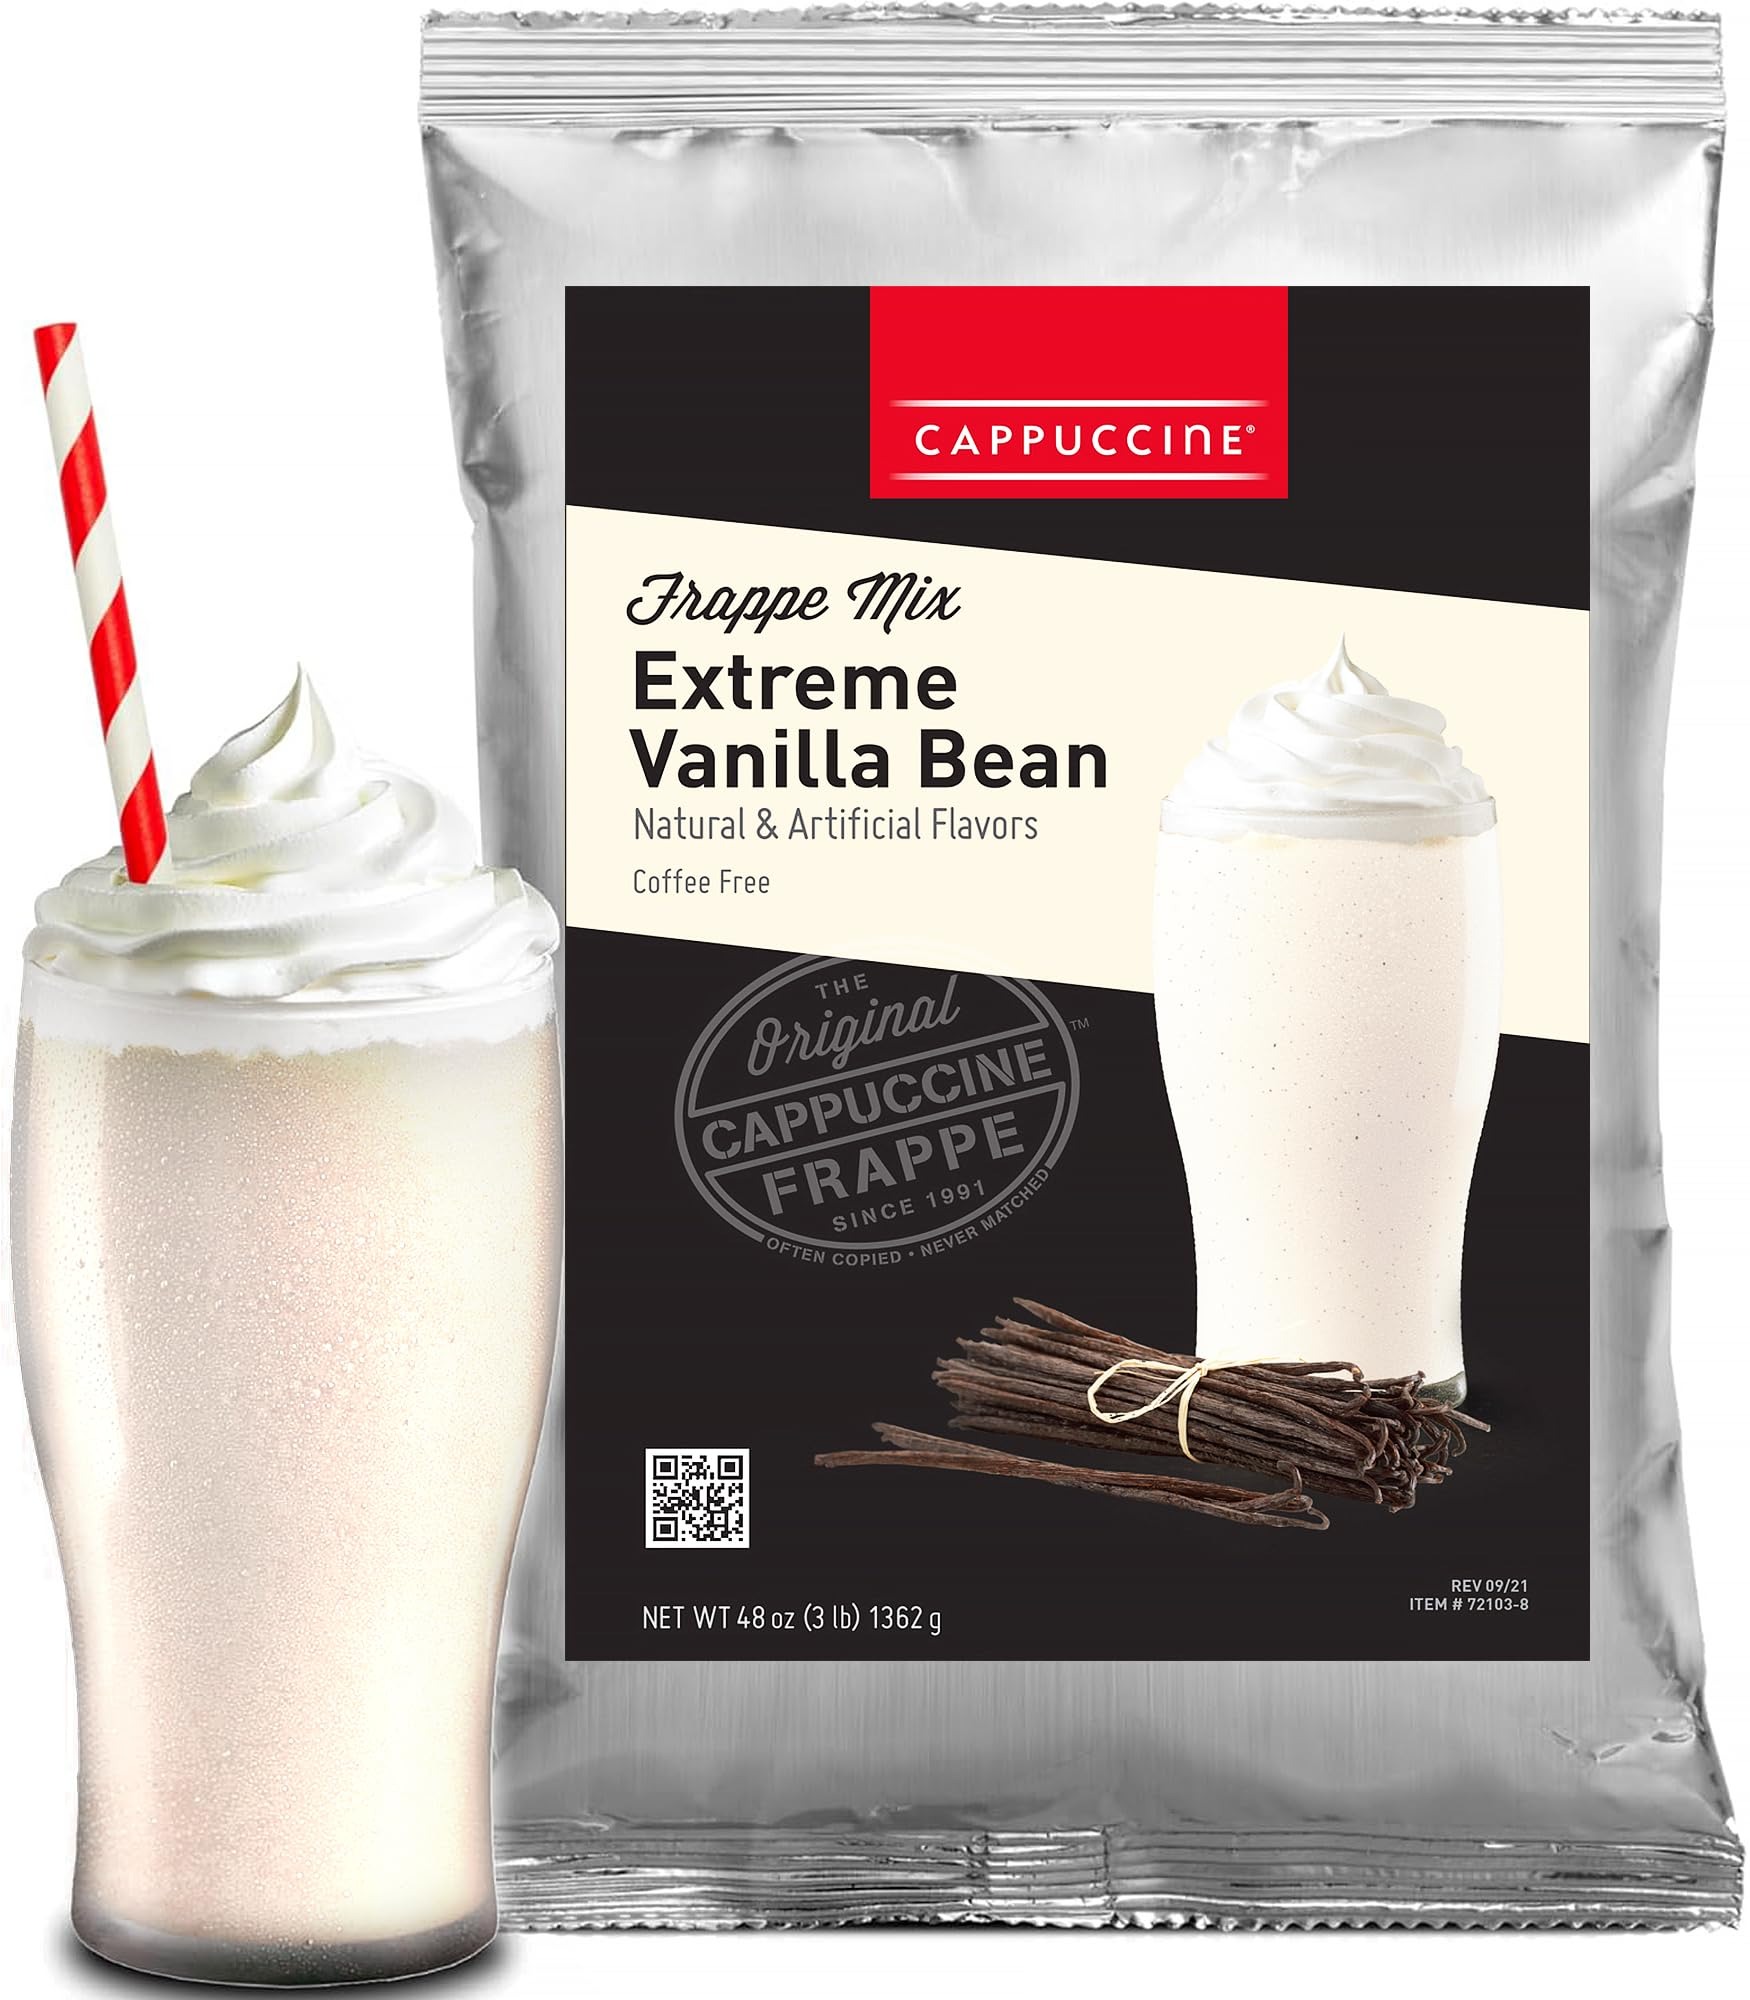
Item Name: Cappuccine Extreme Vanilla Bean Frappe Mix, 3 Pound (Pack of 1)
Bullet Point 1: Quality ingredients.
Bullet Point 2: Serve hot, cold, or on ice.
Bullet Point 3: Coffee Free
Bullet Point 4: Gluten-free
Product Description: <p><strong>The World loves Cappuccine! It’s been a best-seller for years. Just as we savor each note of a soaring and dramatic orchestral movement, we’ll remember this delicious flavor long after it’s gone.</strong></p>
Value: 48.0
Unit: Ounce

Price: 28.245